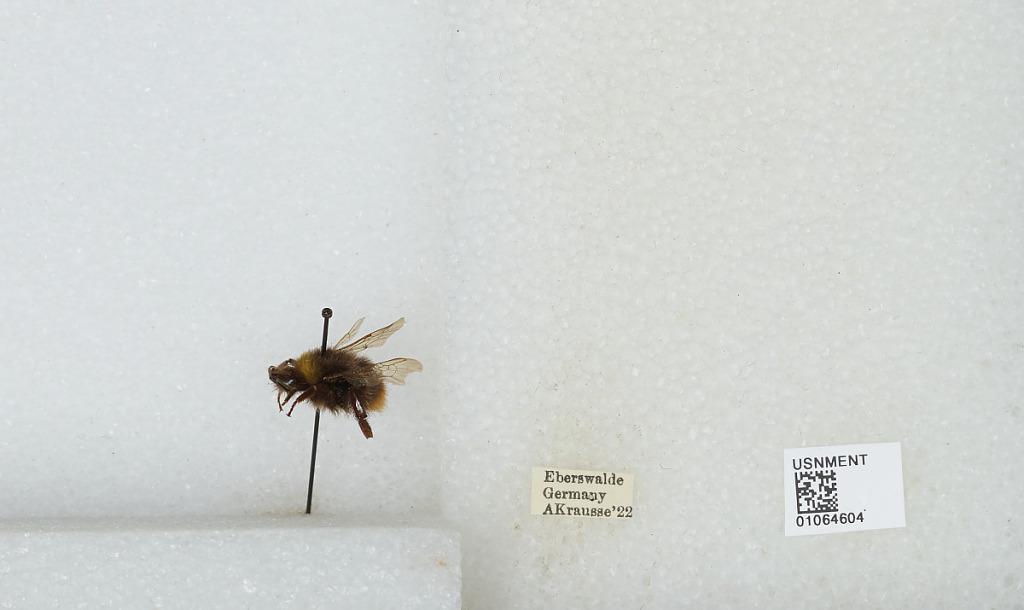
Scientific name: Bombus sp.
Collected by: A. Krausse
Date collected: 1922--
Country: Germany
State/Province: Brandenburg
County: Barnim
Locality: Eberswalde
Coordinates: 52.8356, 13.8182